Knox College, Toronto

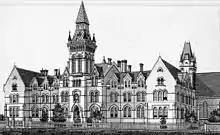
Historical home of Knox College at 1 Spadina Crescent, prior to 1915

The first class included 14 students and took place on November 5, 1844, in the home of Rev. Henry Esson on James Street, at the present site of Toronto Eaton Centre. For the next two years, Knox College transitioned to larger buildings acquired at Adelaide Street and later Front Street, at the present site of the Fairmont Royal York Hotel. Scottish minister Rev. Dr. Michael Willis, the founding president of the Anti-Slavery Society of Canada (1851), became the first principal of the college in 1857. Willis came to Toronto in 1846 from St. John's Renfield Church, Glasgow, where he followed Thomas Chalmers and took part in the Disruption of 1843. Knox was formally granted its charter from the colonial government in 1858, thereby possessing the authority to confer academic degrees.